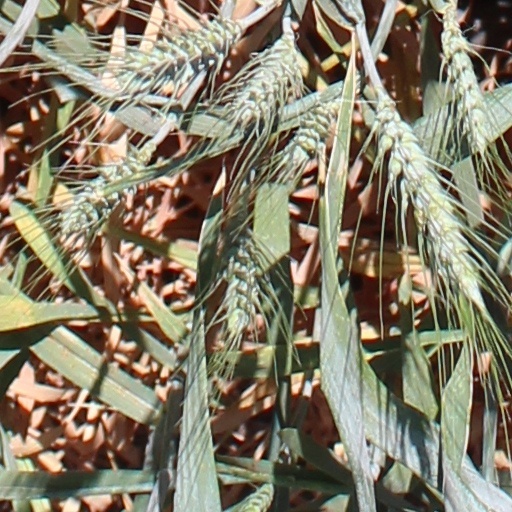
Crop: wheat